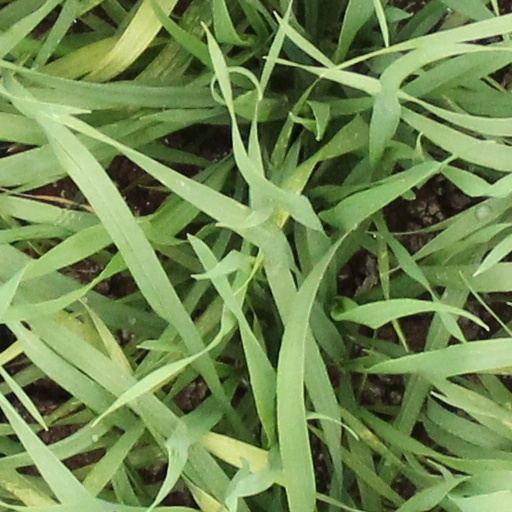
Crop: wheat